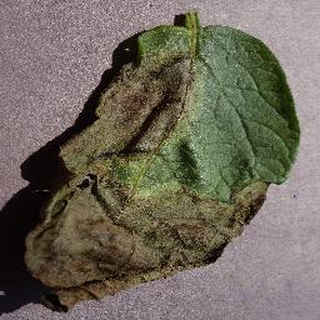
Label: potato_late_blight